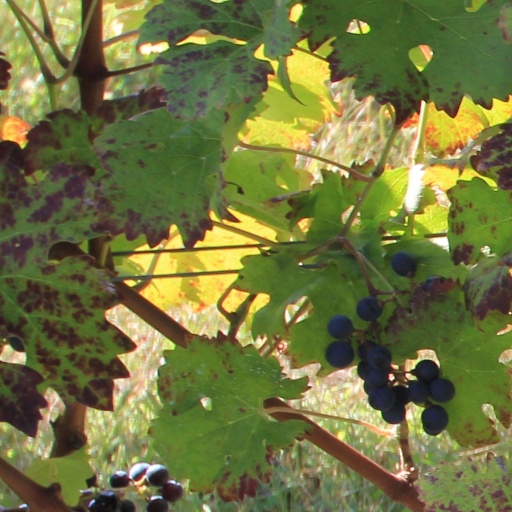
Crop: grape